Newmilns

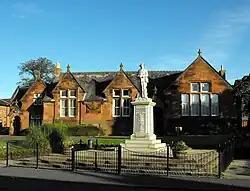
Lady Flora's Institute (built in memory of the tragic Lady Flora Hastings) with war memorial in front.

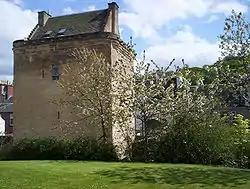
Newmilns Keep, probably built by Sir Hugh Campbell in the 1530s.

Newmilns extends for about two miles along the narrowest part of The Valley and roughly follows the course of the river. Most of the town sits on the north side of the river; the south side remains less developed, despite being generally flatter. Newmilns' urban development is reasonably easy to chart – as the town extends from The Cross to its outskirts, newer buildings become more abundant and the A71 gradually widens. In recent years, redevelopment of disused factories and buildings has brought new housing into older areas of the town, although some of these buildings have retained their original facade.